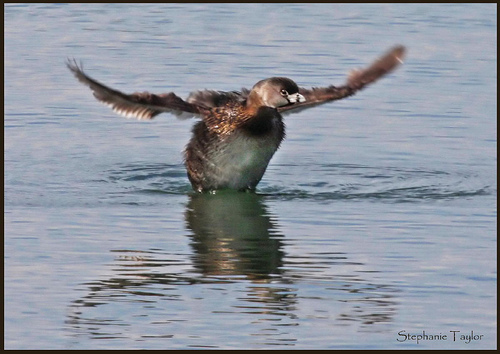
this bird has a white belly and breast with a brown neck and downy appearance.
this white bellied bird has brown plumage and a short, pointed beak.
a large bird with a dark brown head, light brown neck and brown and white belly, and white and brown feathers covering its back and wings.
the large bird has a white breast and brown wings
this bird has a brown mottled appearance with a long neck and large flat bill.
this bird is brown with white and has a long, pointy beak.
this bird is white and brown in color, with a multi colored beak.
this bird is brown with white and has a very short beak.
this large bird has a long wingspan and white breast.
this bird has a white belly, dark brown head, and a short pointed bill.
Species: Pied Billed Grebe